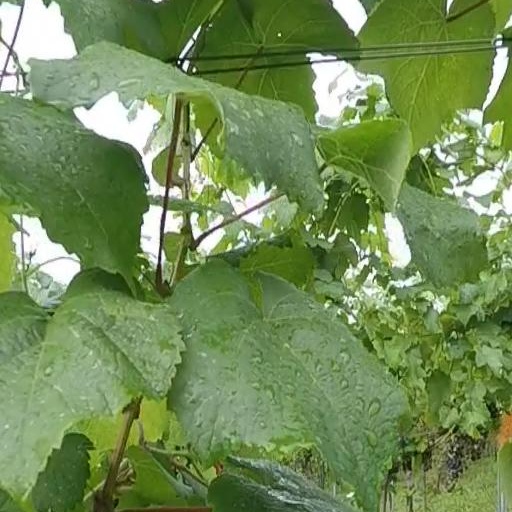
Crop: grape